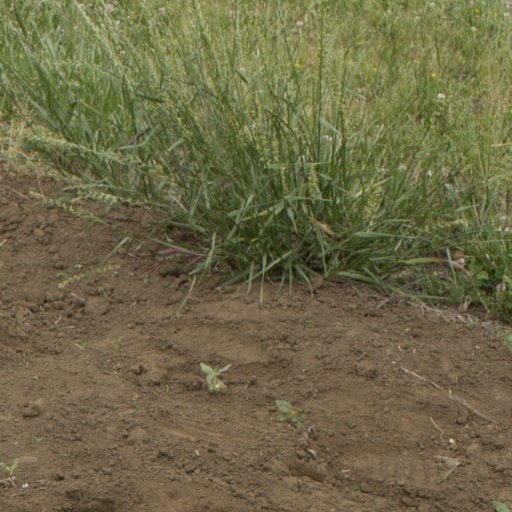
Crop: Jerusalem artichoke